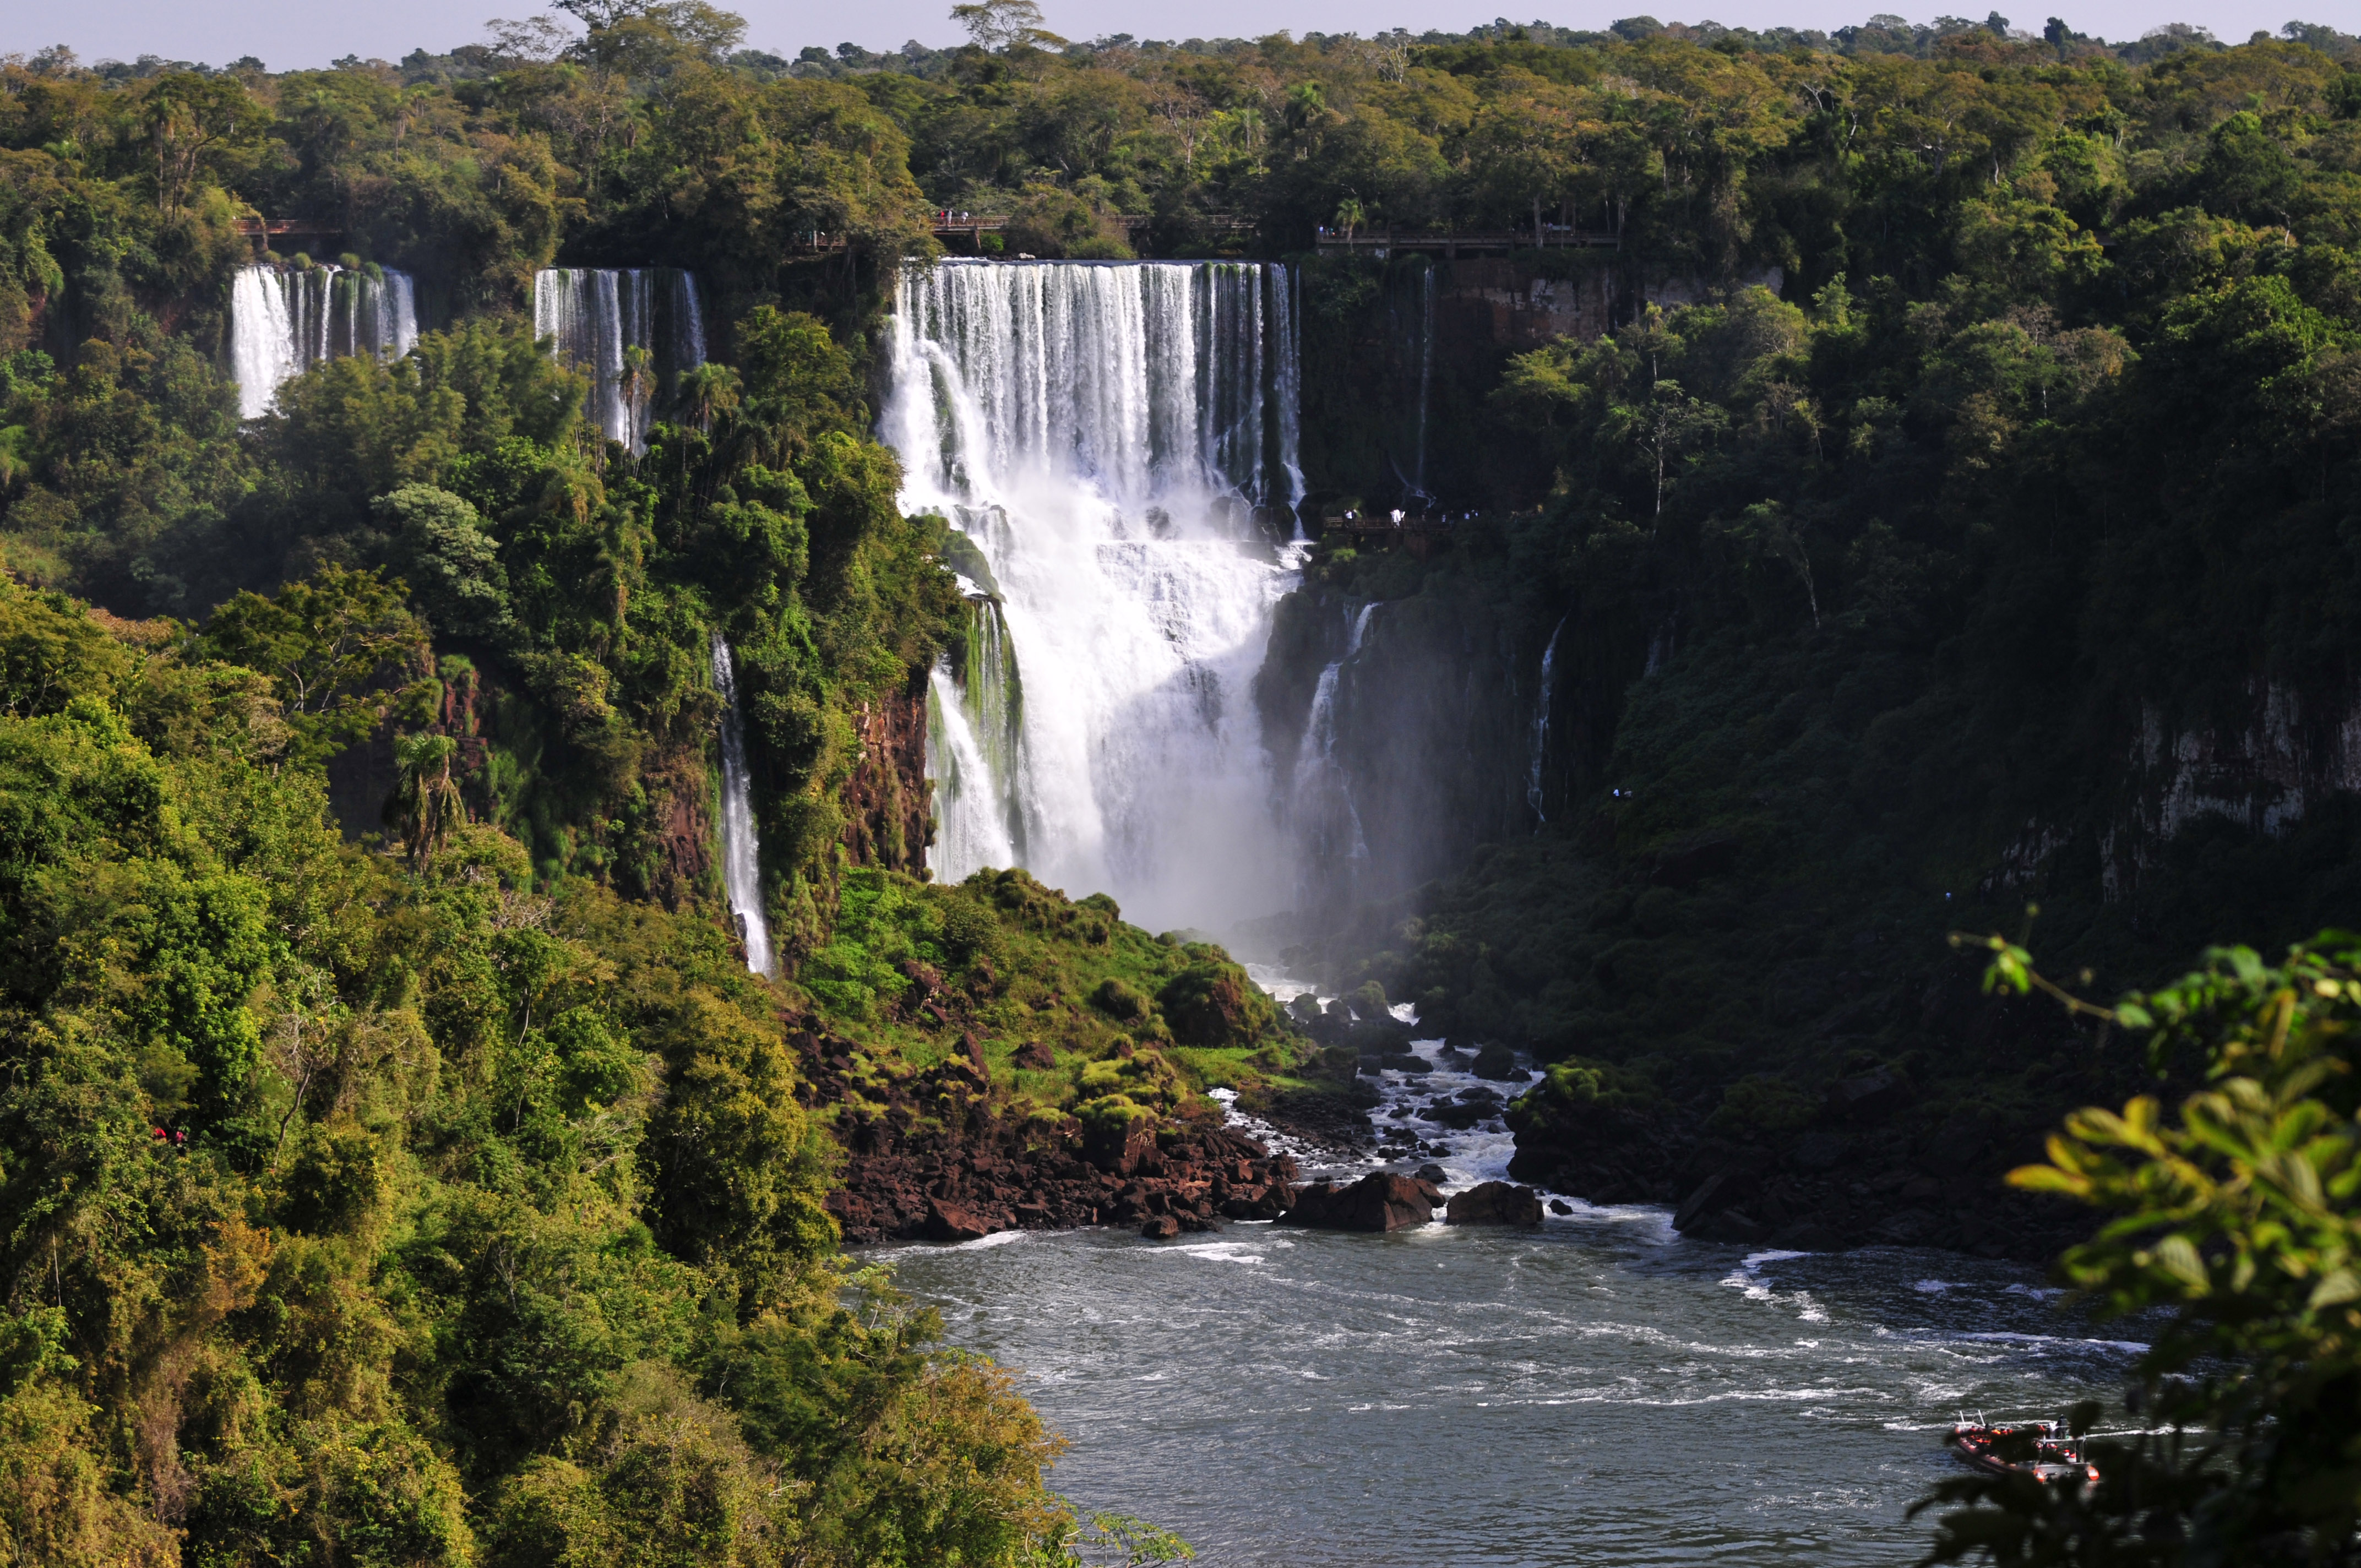
water, waterfall, river, jungle, nikon, body of water, rainforest, wasserfall, argentina, brasil, iguazu, water feature, watercourse, d300, approved